OGLE2-TR-L9b

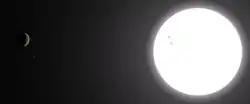
Artist impression of OGLE2-TR-L9b and its star

OGLE2-TR-L9b is an extrasolar planet discovered by three undergraduate students from Leiden University, Netherlands.